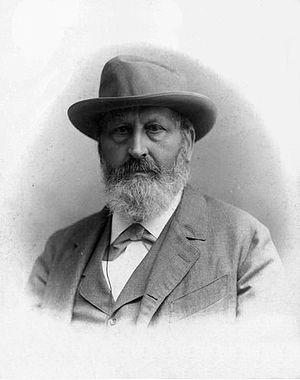
Eduard Suess né à Londres le 20 août 1831 et mort à Vienne le 26 avril 1914 est un géologue autrichien spécialiste des Alpes. Il découvre deux des traits géographiques majeurs de la Terre dans l'un de ses états antérieurs : le supercontinent Gondwana et l'ancien domaine marin de la mer Téthys.
Le zoologiste russe Konstantin Satunin découvre le Hamster de Roborovski dans les steppes mongoles.